České Velenice railway station

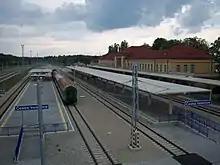
View from the south

České Velenice is a border train station in the western part of České Velenice in South Bohemian Region of the Czech Republic. It lies on the electrified track České Budějovice–Gmünd (199) (25 kV, 50 Hz AC/15 kV 16,7 Hz) and also not-electrified track České Velenice–Veselí nad Lužnicí (226).